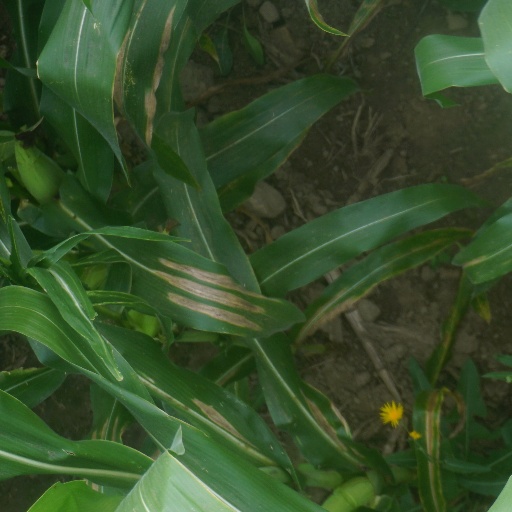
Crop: maize; corn